Wildwood (novel)

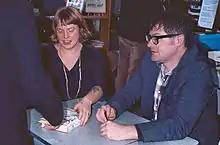
Carson Ellis and Colin Meloy at a book signing in Portland.

After writing the first 80 pages, Meloy put the book on hold for several years while he worked on his music and Ellis focused on her book illustrations. When work finally resumed on the novel, the title changed from "How Ruthie Ended the War" to "Wildwood", the character of Ruthie became Prue, and the object of her quest changed from her lost father to her kidnapped brother. The early version of the story was, according to Meloy, "wildly inappropriate for children." Once they resumed work on the novel, Ellis said it took about two years to complete. Meloy feared his entry into fiction writing would be seen as "dabbling"; he wanted to avoid creating a "vanity project" like Madonna's picture books.